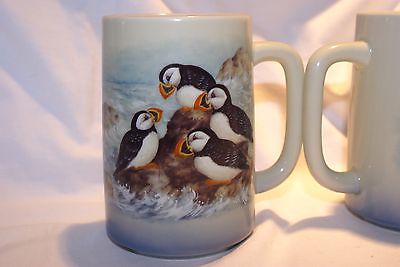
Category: mug